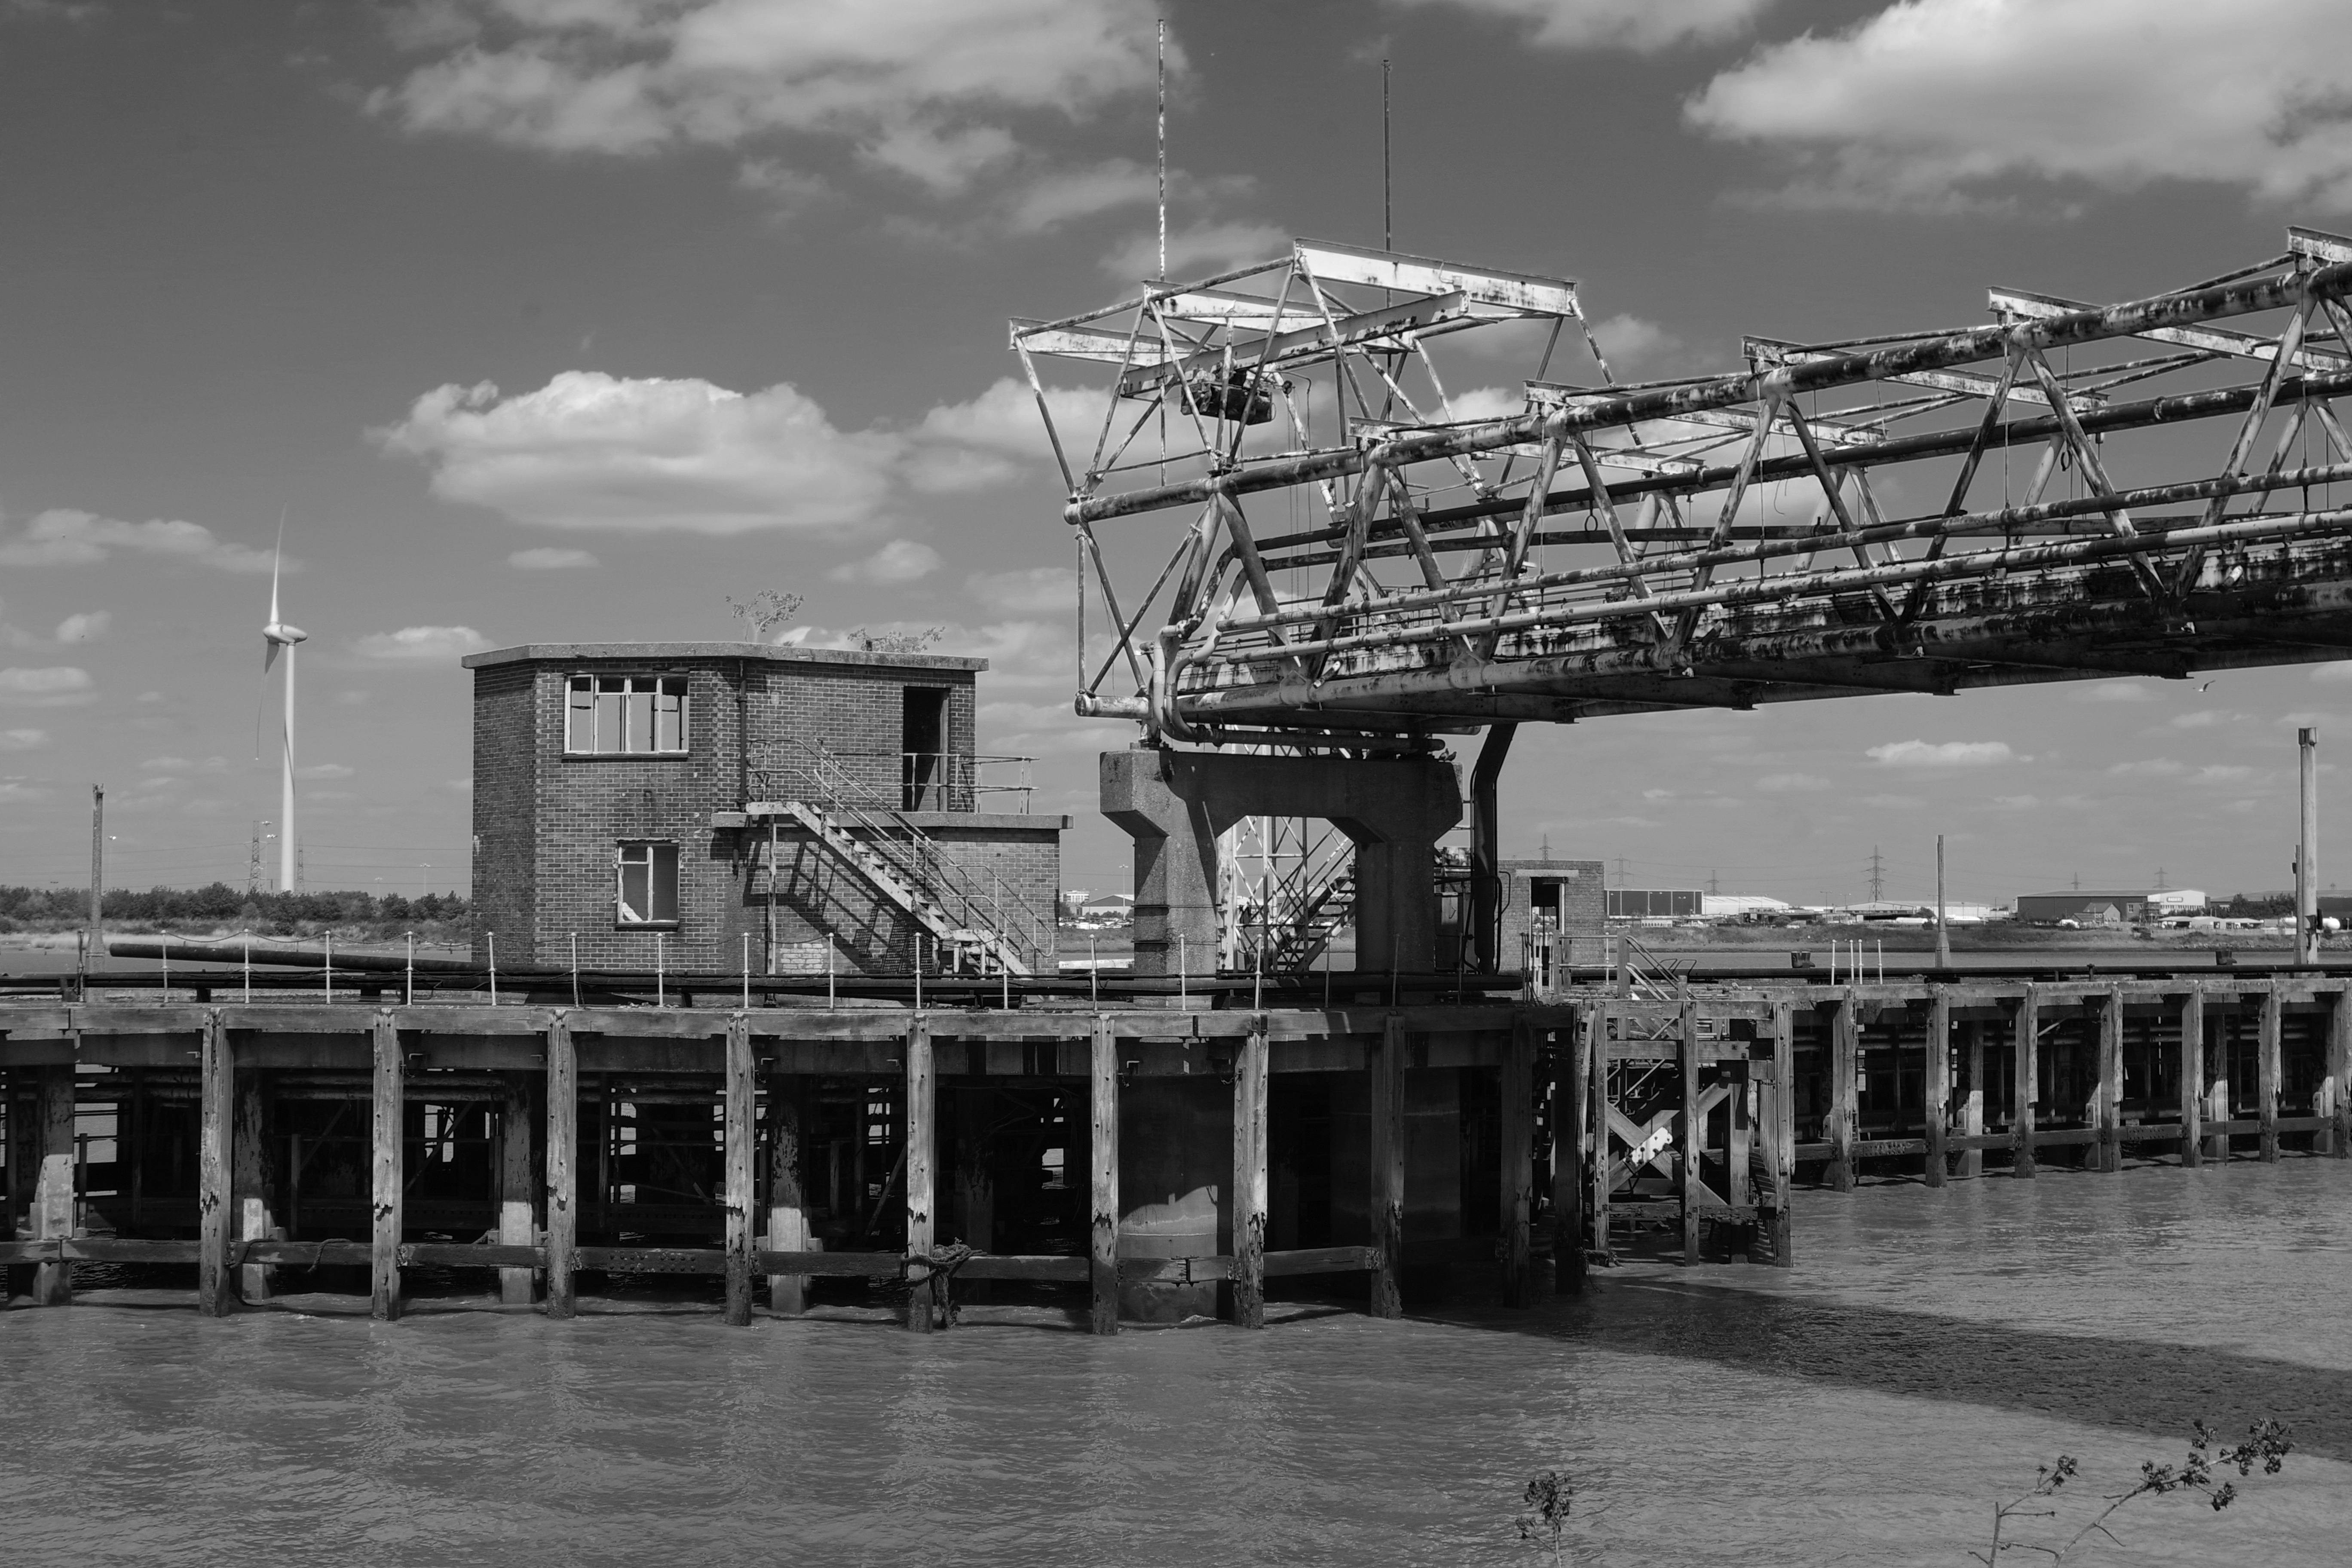
dock, black and white, boardwalk, bridge, city, pier, cityscape, transport, vehicle, industry, monochrome, stadium, infrastructure, shipping, dangerous, disused, urban area, monochrome photography, erith